Avatar (2009 film)

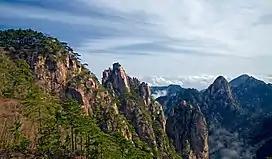
Pandora's floating "Hallelujah Mountains" were inspired in part by the Chinese Huangshan mountains (pictured).

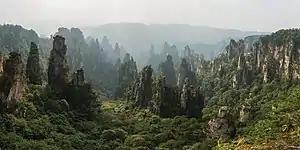
Zhangjiajie National Forest Park

For the film's floating "Hallelujah Mountains", the designers drew inspiration from "many different types of mountains, but mainly the karst limestone formations in China." According to production designer Dylan Cole, the fictional floating rocks were inspired by Huangshan (also known as Yellow Mountain), Guilin, Zhangjiajie, among others around the world. Cameron had noted the influence of the Chinese peaks on the design of the floating mountains.